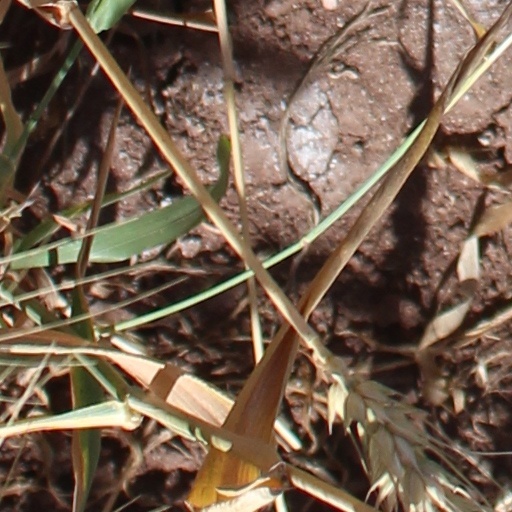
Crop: wheat